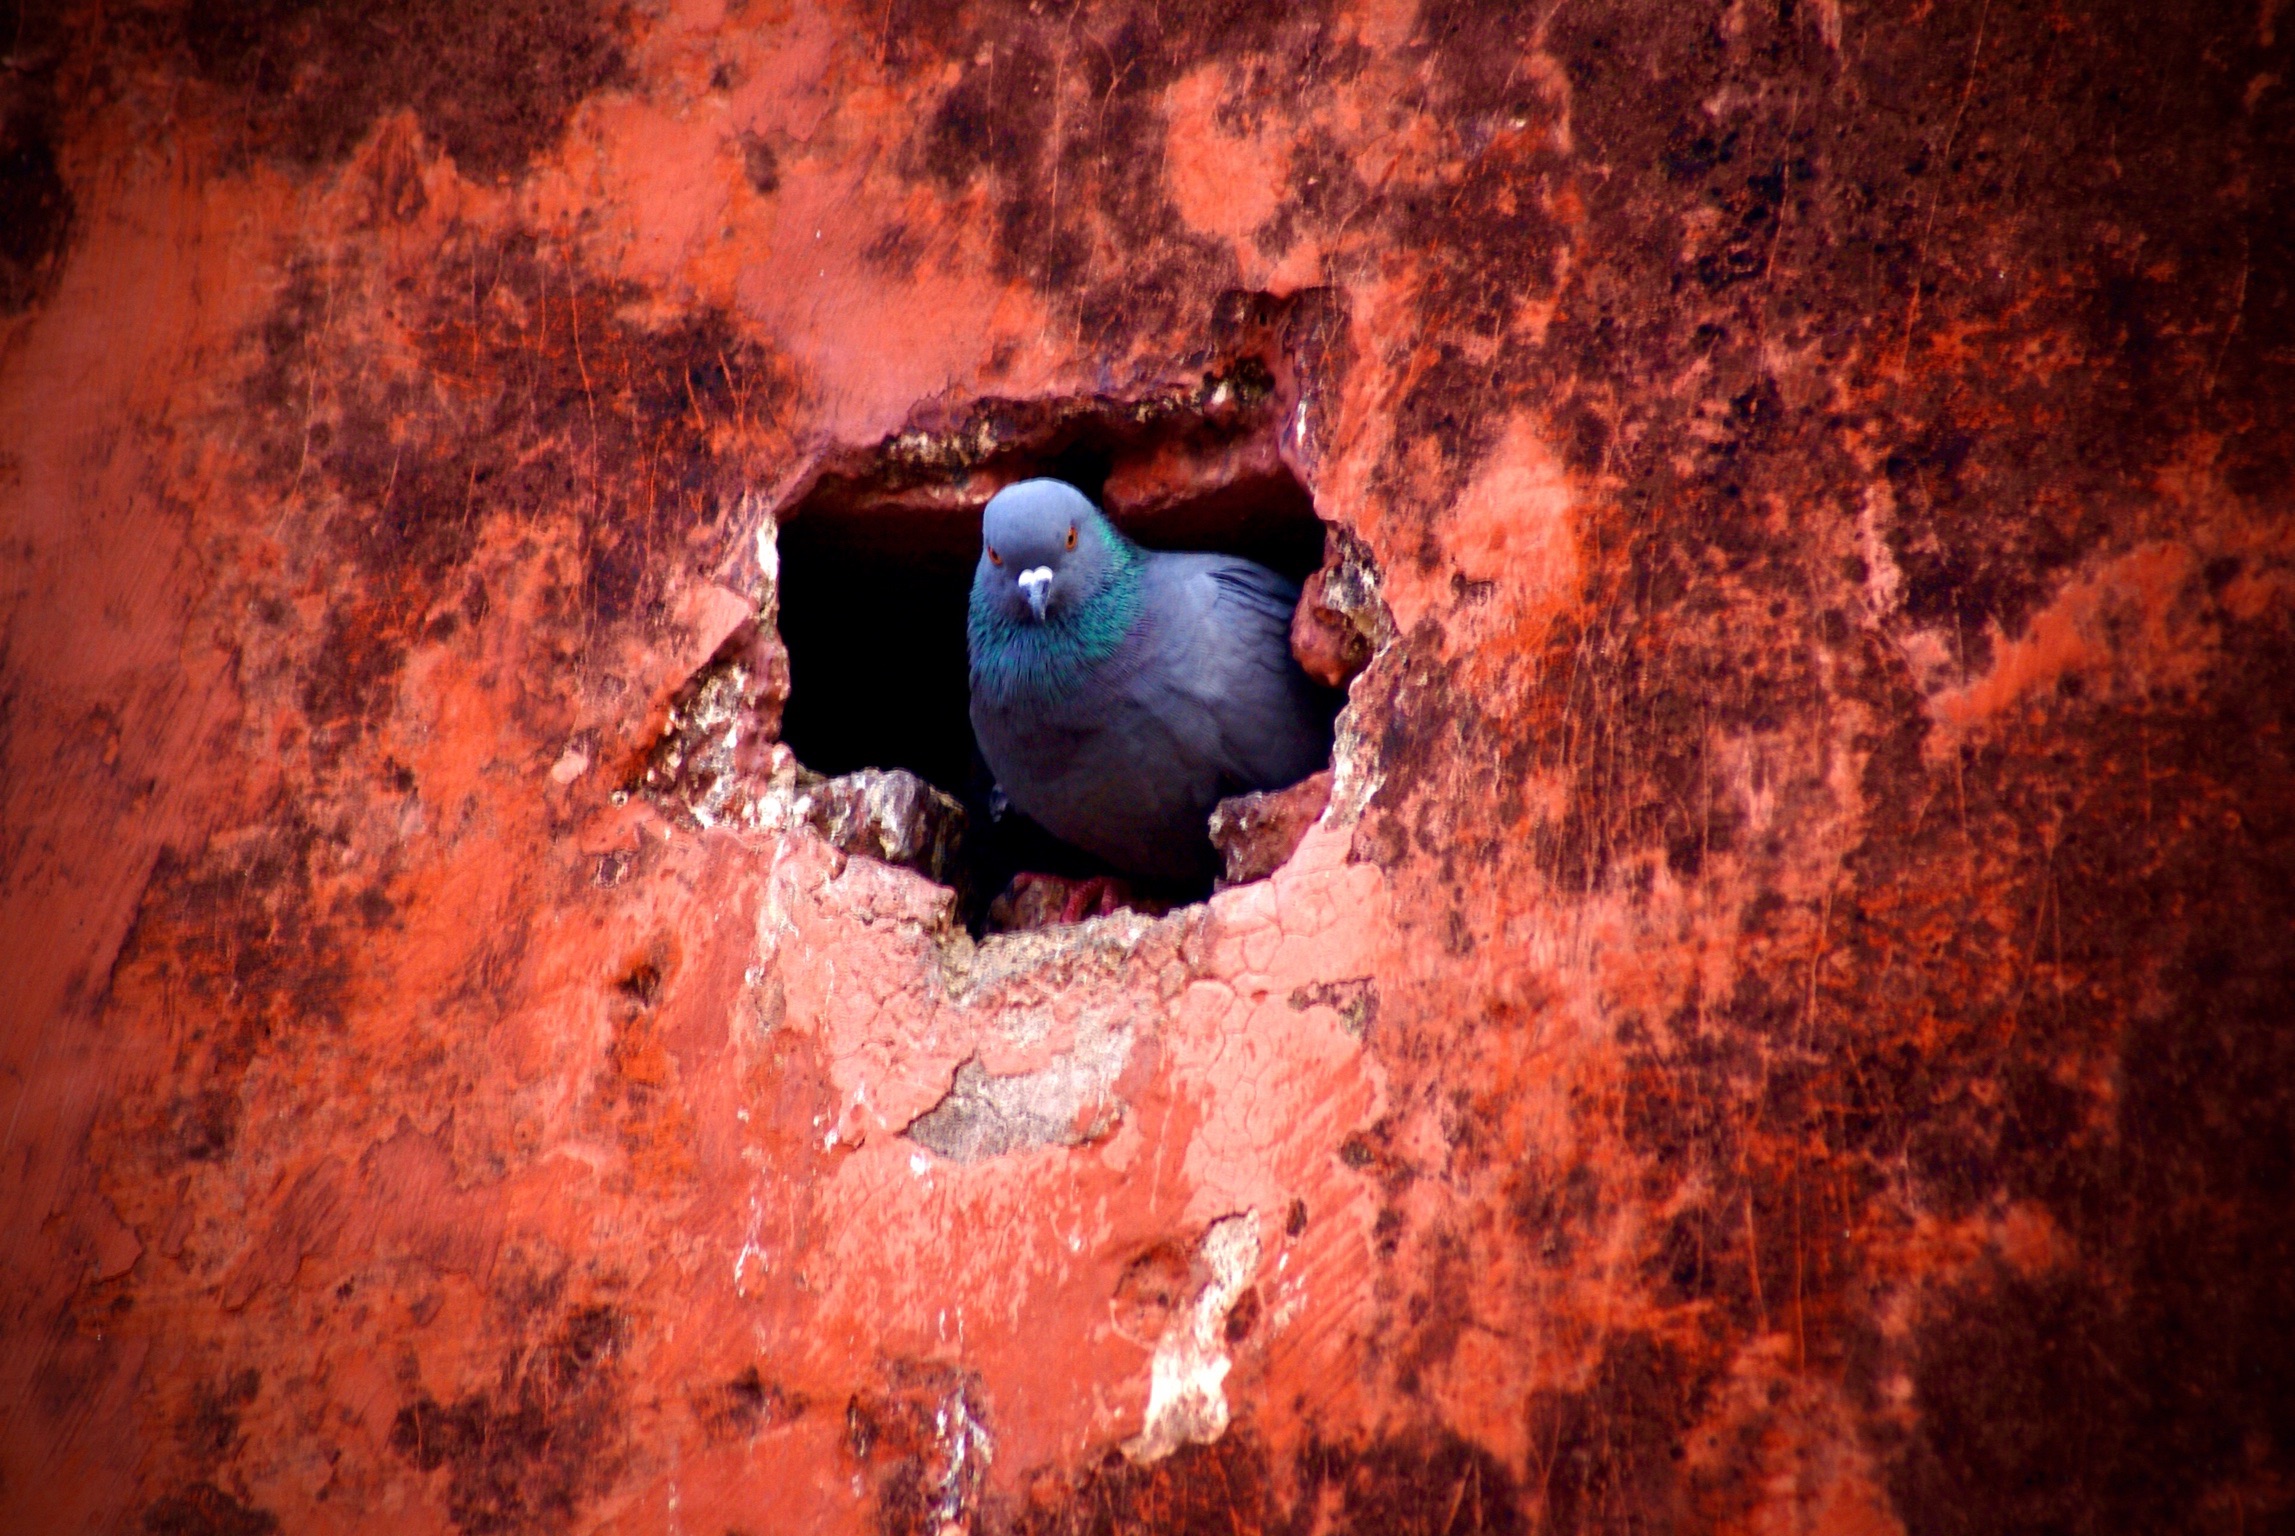
rock, cave, red, color, darkness, computer wallpaper